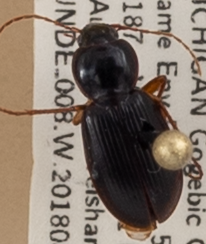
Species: Synuchus impunctatus
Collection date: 2018-08-08
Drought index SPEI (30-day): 0.54
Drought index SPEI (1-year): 1.01
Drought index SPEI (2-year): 2.09